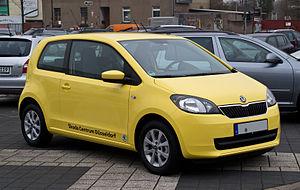
Une petite citadine est une automobile du segment A. Ces voitures d'entrée de gamme, plus courtes que les citadines polyvalentes, sont adaptées aux déplacements de proximité, principalement en milieu urbain et sont très faciles à garer. Ces véhicules ont une consommation très basse.